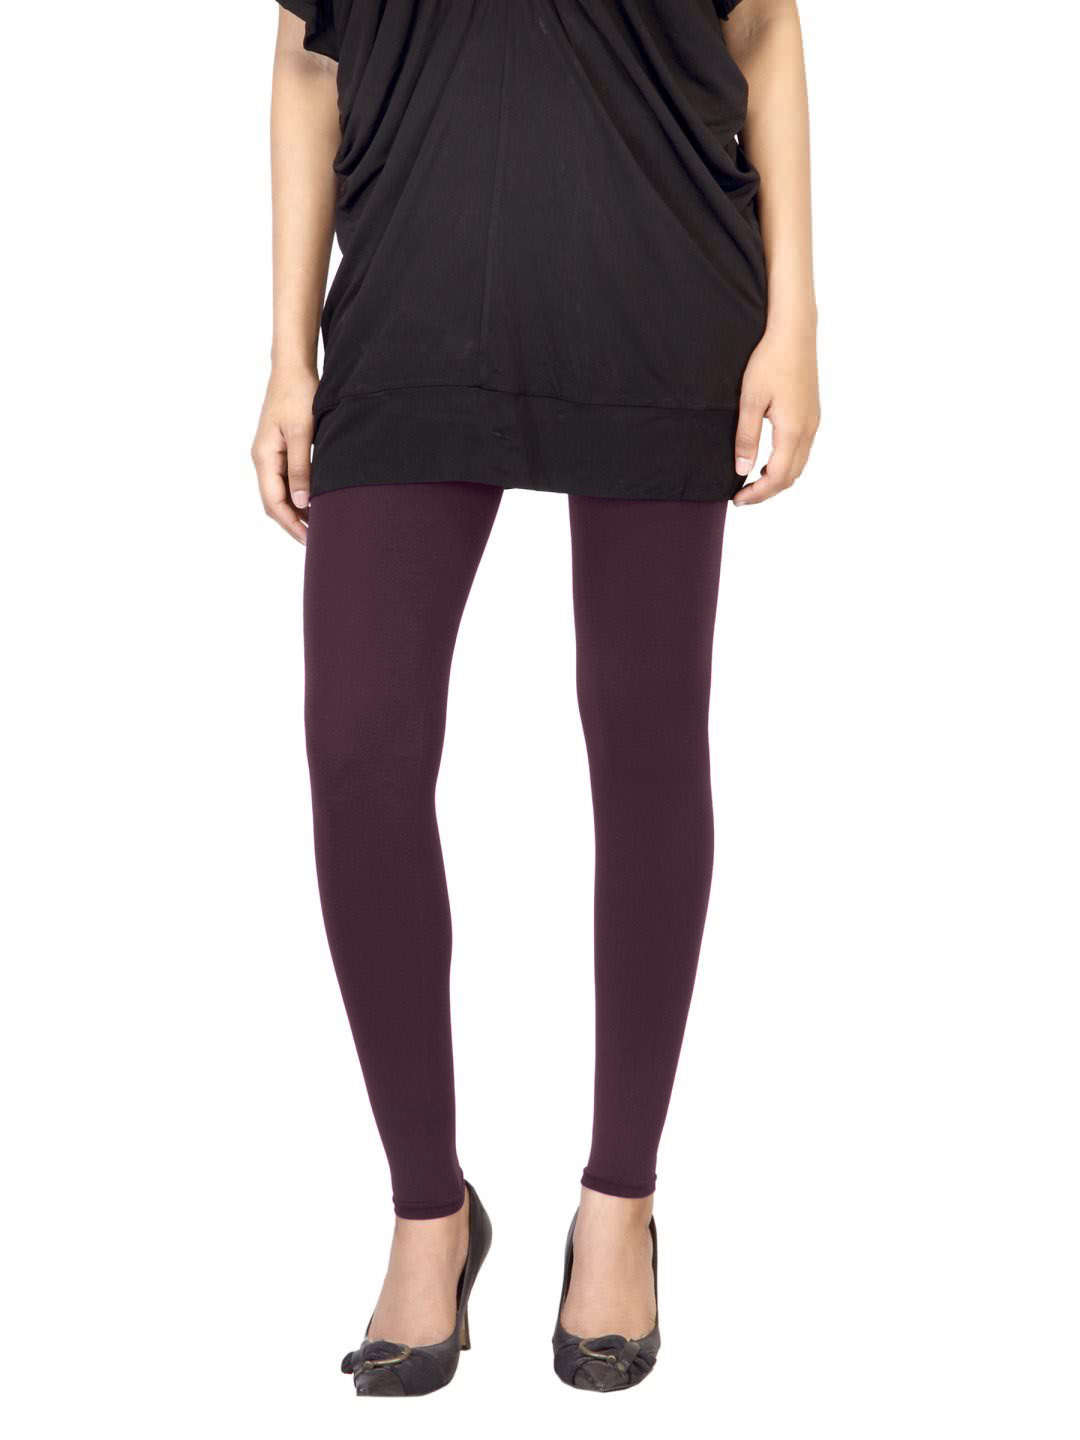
Femella Women Wine Skinny Leggings
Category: Apparel / Bottomwear / Leggings
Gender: Women
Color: Purple
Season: Summer 2012
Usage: Casual